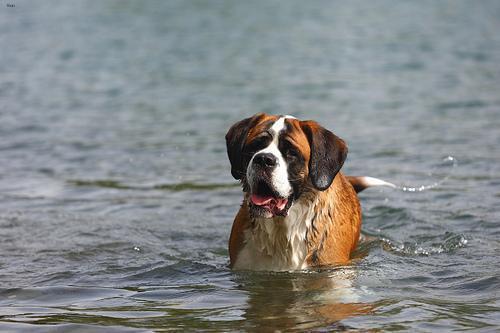
saint bernard